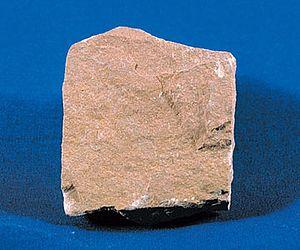
Les monts Grampians sont l'une des trois principales chaînes de montagne d'Écosse. Ils dominent les plateaux de gneiss et de granites des massifs du sud et s'élèvent entre la vallée glaciaire et lacustre du Glenmore et la dépression qui unit les firths du Forth et de la Clyde. Ils constituent la région la plus élevée des îles Britanniques et contiennent leur point culminant : le Ben Nevis. Sur les 283 montagnes classées comme munros car dépassant 914,5 mètres d'altitude, 164 se trouvent dans les Grampians.
La siltite, souvent désignée par son nom anglais de siltstone et parfois nommée aleurolite, est une roche sédimentaire dont la granulométrie, entre 1/256 et 1/16 mm, est intermédiaire entre celle du grès, la plus grossière, et celle des lutites, plus fine.